Alberto Rey

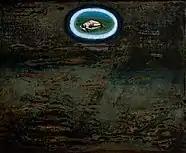

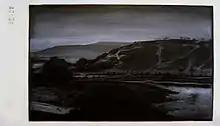
Alberto Rey, "Appropriated Memories, San Juan Hill", oils on plaster,1997. Collection of the Frost Art Museum, Florida International University, Miami, FL.

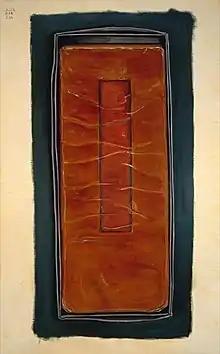
Alberto Rey, "“Ancel Guava Paste" oil on plaster, 1994. Collection of the [Museum of Art in Fort Lauderdale

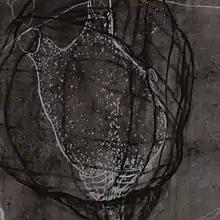
Alberto Rey, "Binary Forms: LXXIV," oil and encaustic wax on board, 1990–1992

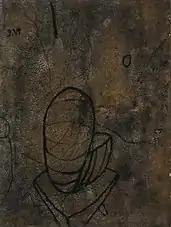

Moved by the passing of his sister, Mayda, and his father-in-law, Neil Strong, Rey's series confronted death directly by depicting sick, dying, and deceased steelhead fish. The paintings themselves used bright colors and gestural brushwork to contrast the starkness of death with the temporary brilliance of life. The viewers look down at the fish from above against a flat, muted background, highlighting the overall shape of the subject.The large scale of the paintings combined with the seeming unimportance of a dead fish (as its life likely had not barred any significance to the viewer, and at first perhaps neither would its death), turns the fish into monuments, capturing an unrepeatable moment for future study, appreciation, and contemplation.